Dundas Castle

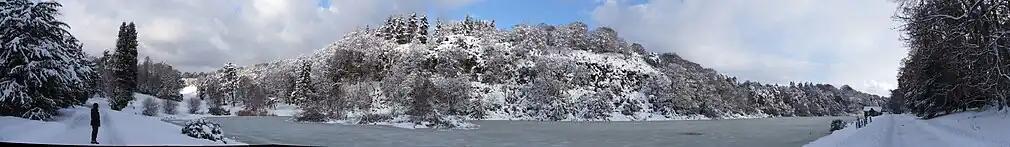
Dundas Loch in the winter

The name Dundas comes from the Gaelic "dùn deas", meaning "south hill" or "pretty hill". In the 11th century, the lands of Dundas, along with other land in Lothian, were granted by King Malcolm Canmore to paternal first cousin Gospatrick, the earl of Northumbria, who had come north to escape William the Conqueror. The lands of Dundas passed to his great-grandson Waldeve, who granted them to his kinsman Helias in a charter dating from around 1180. Helias took his surname from his lands, becoming the first of the Dundas family. The Dundases and their cadets would later come to own much of Mid and West Lothian.